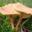
Label: mushroom